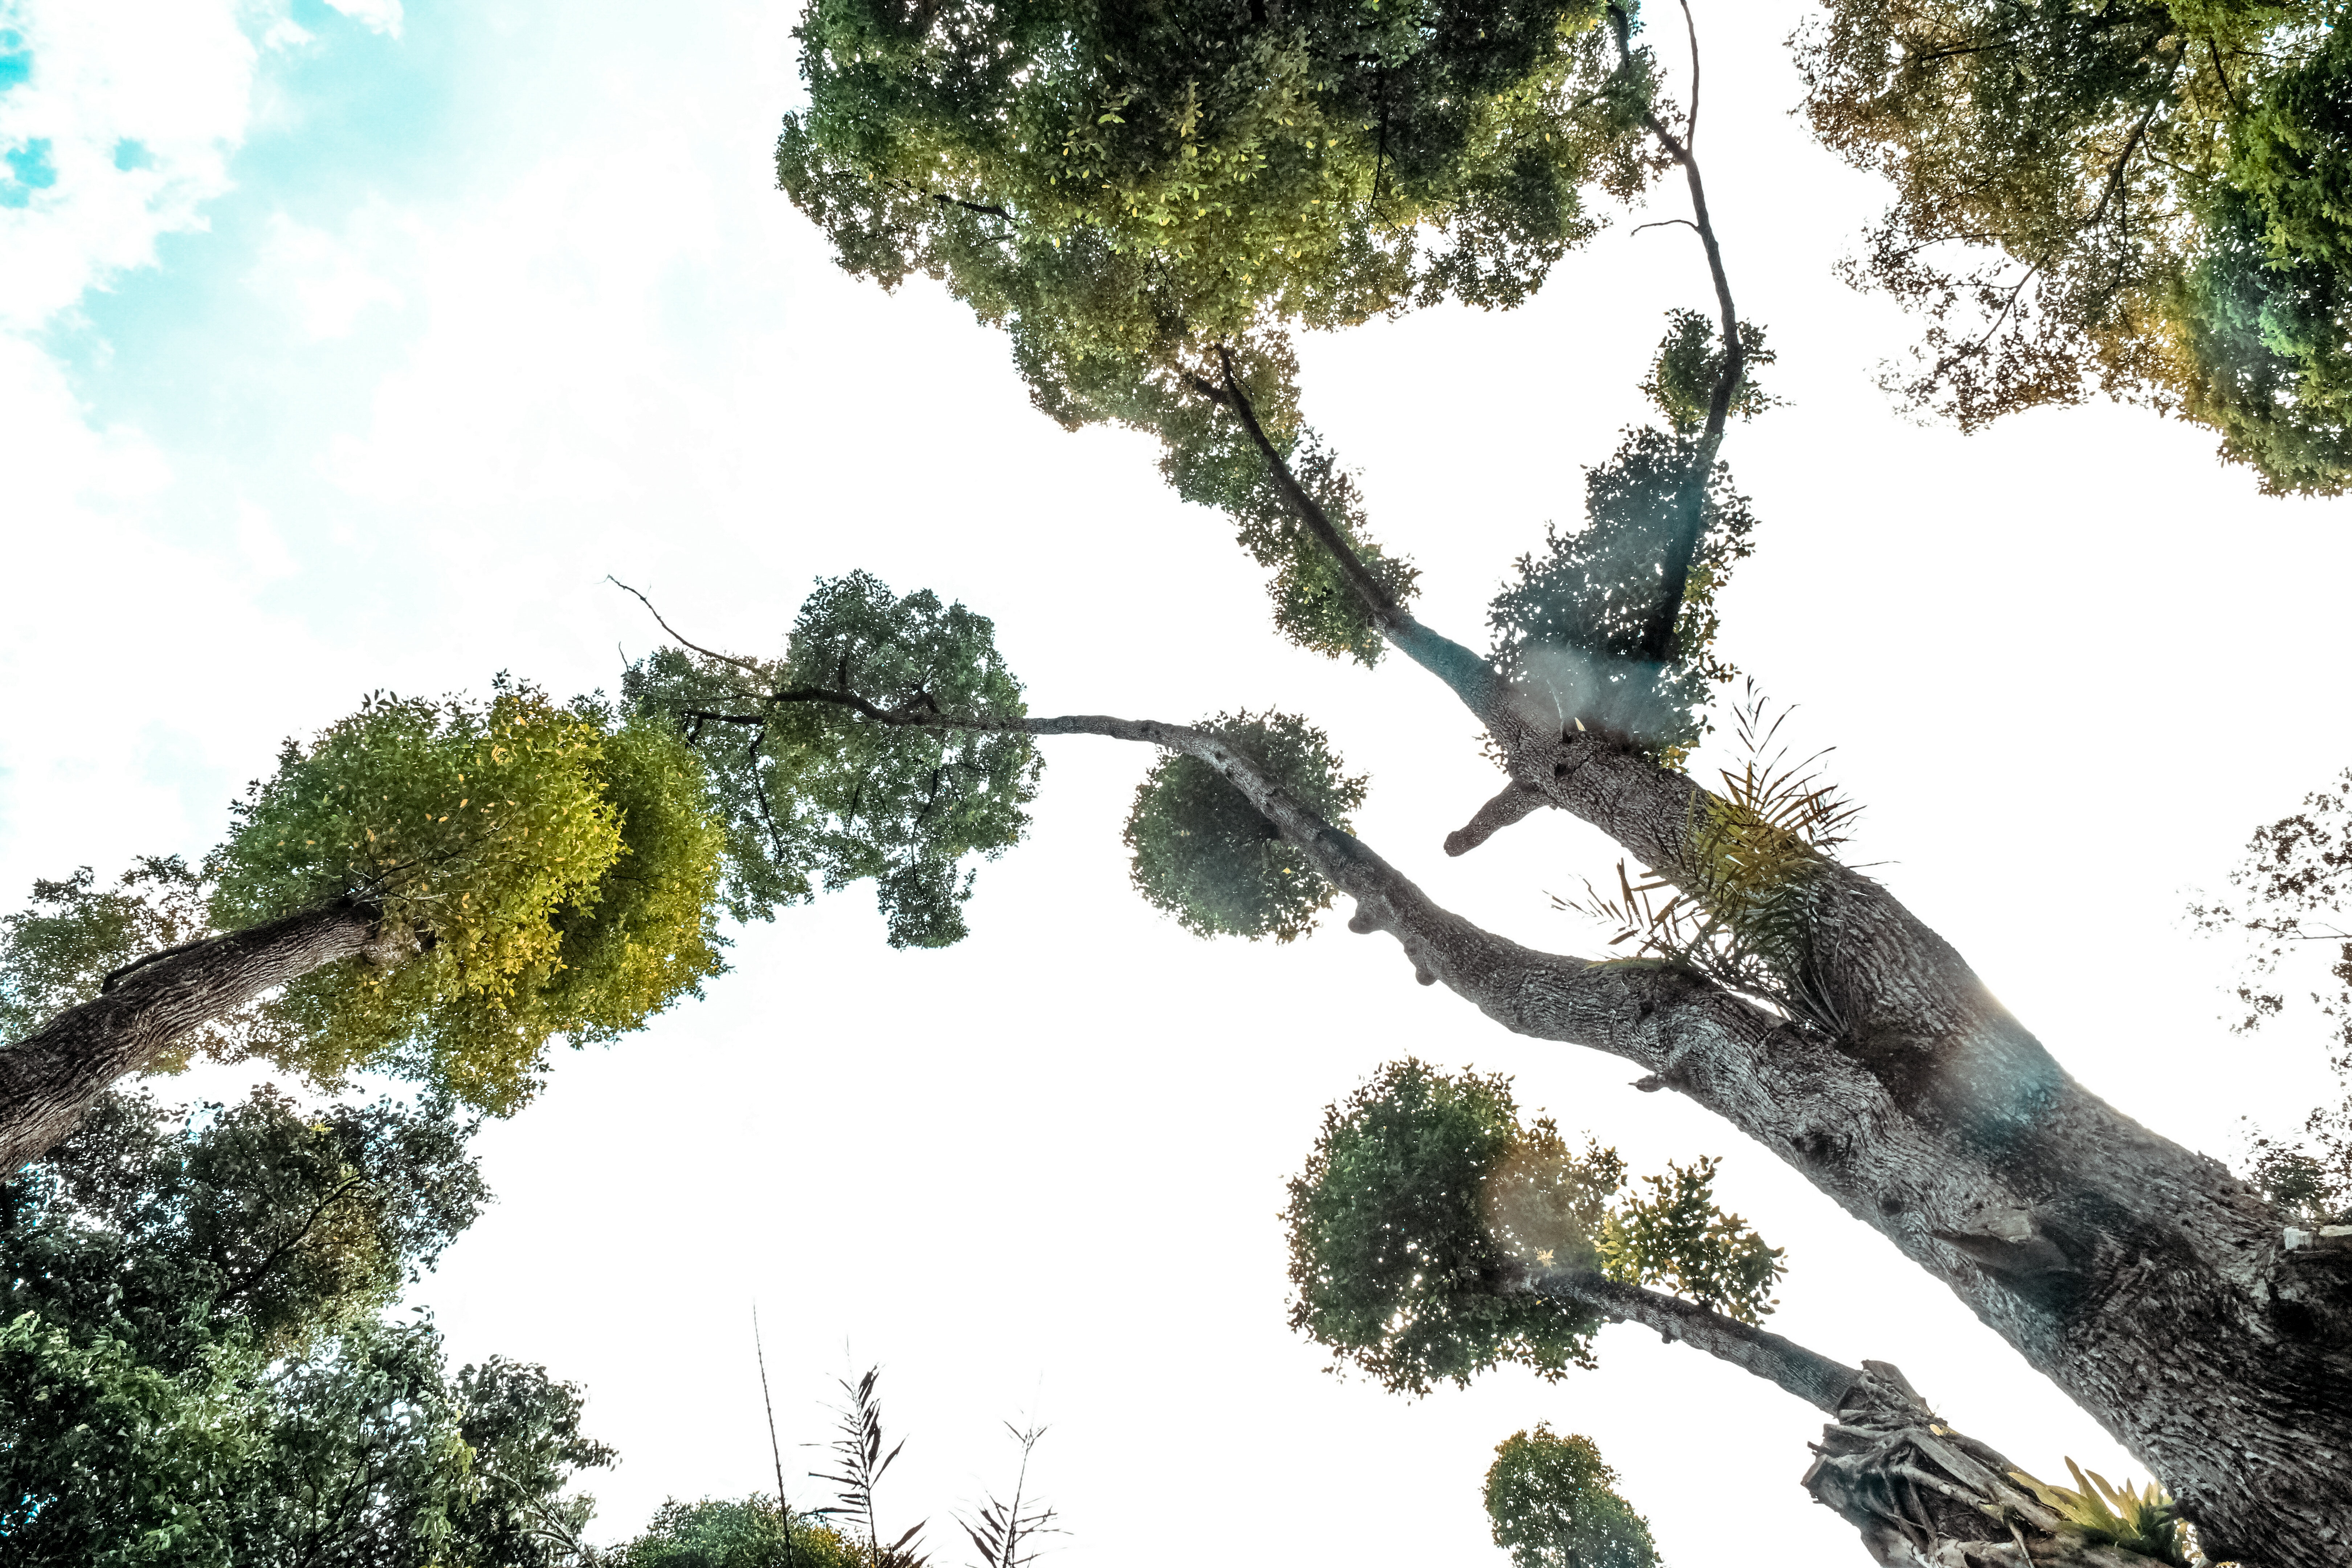
tree, vegetation, plant, woody plant, natural environment, sky, branch, biome, botany, leaf, terrestrial plant, forest, rainforest, landscape, pine family, trunk, temperate broadleaf and mixed forest, jungle